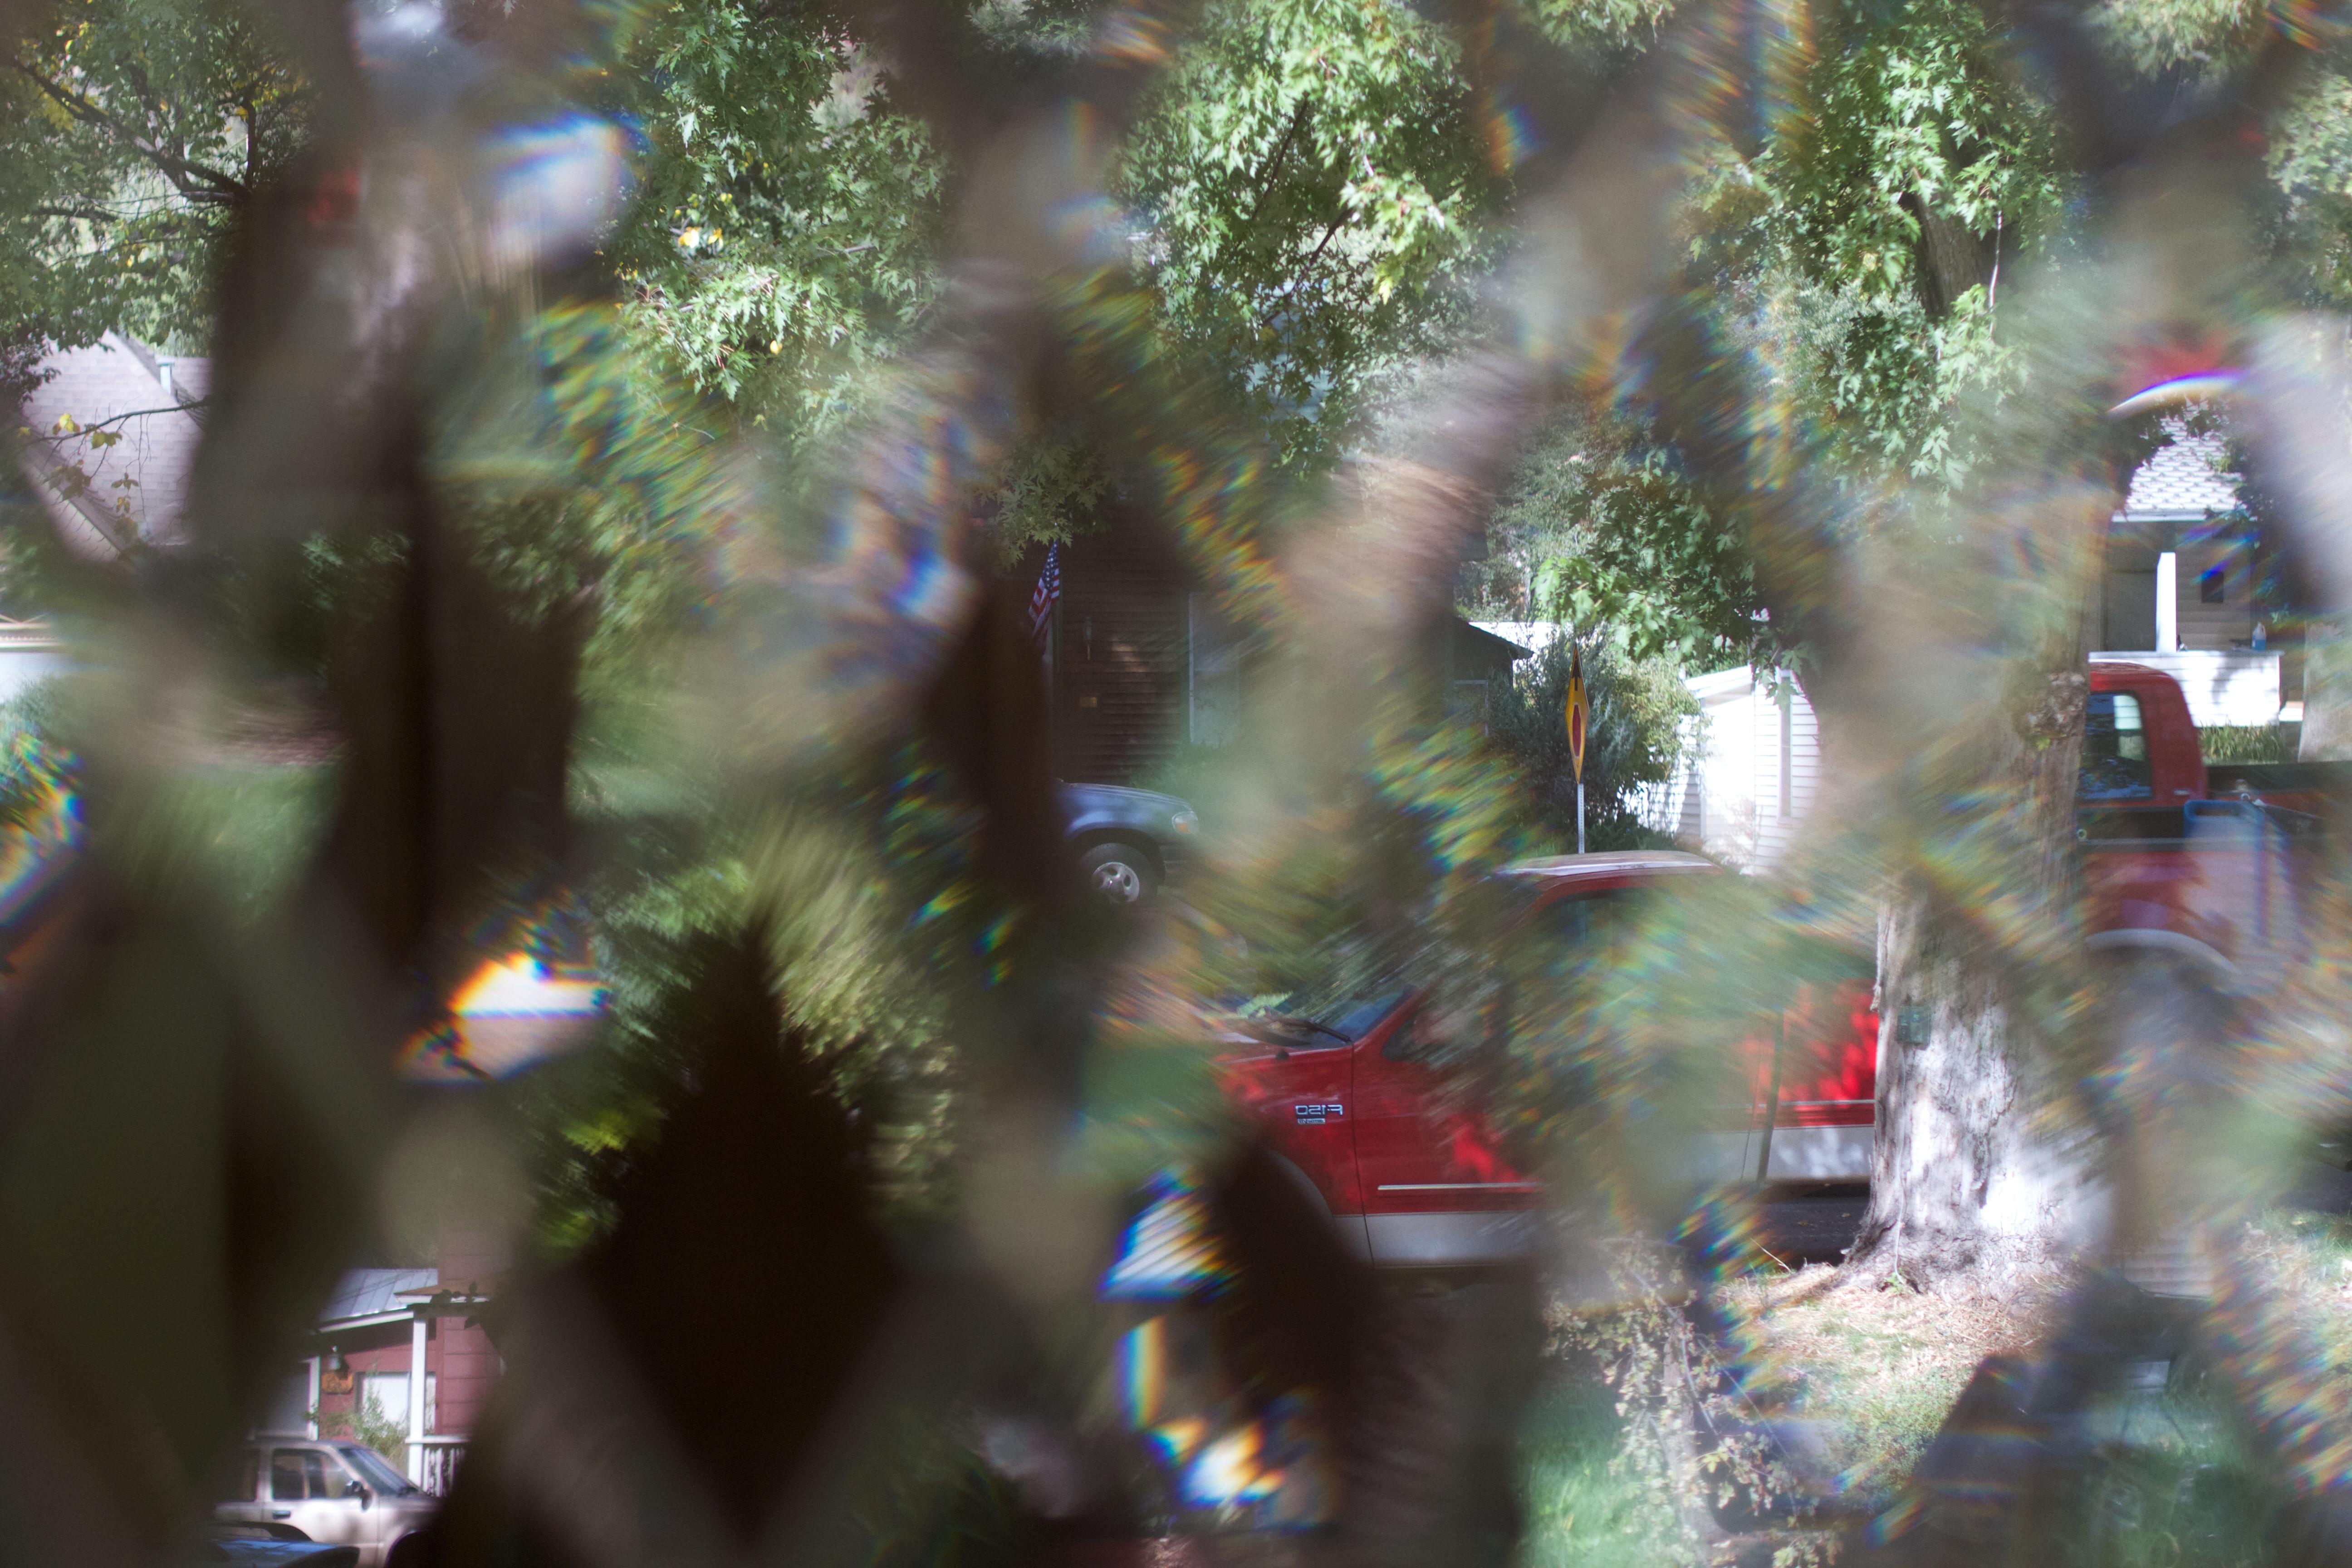
tree, christmas, christmas tree, christmas decoration, screenshot, woody plant